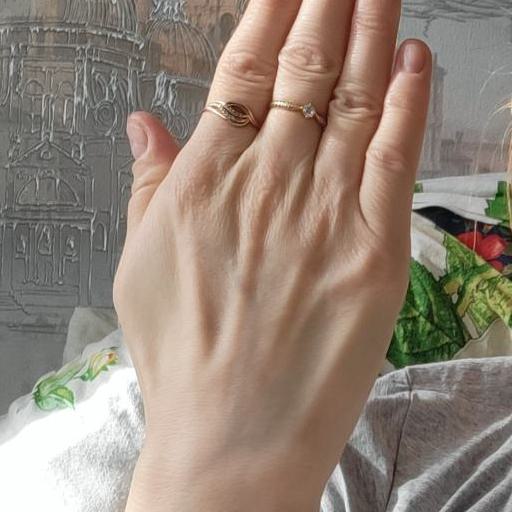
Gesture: stop_inverted